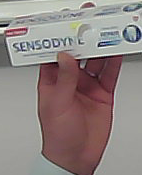
Product: sensodyne_toothpaste